Mamamoo

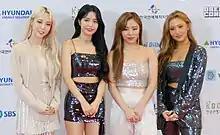
Mamamoo at the 25th Dream Concert, May 2019

On July 24, Mamamoo released a new promotional single titled "Gleam" in collaboration with the brand Davich Eyeglasses. The dance and pop single saw minor success, peaking at number 89 on the Gaon Digital Chart and at number 15 on the "Billboard" World Digital Songs Sales chart.